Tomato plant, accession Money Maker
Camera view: tilt-top (135 deg); turntable rotation: 60 degrees
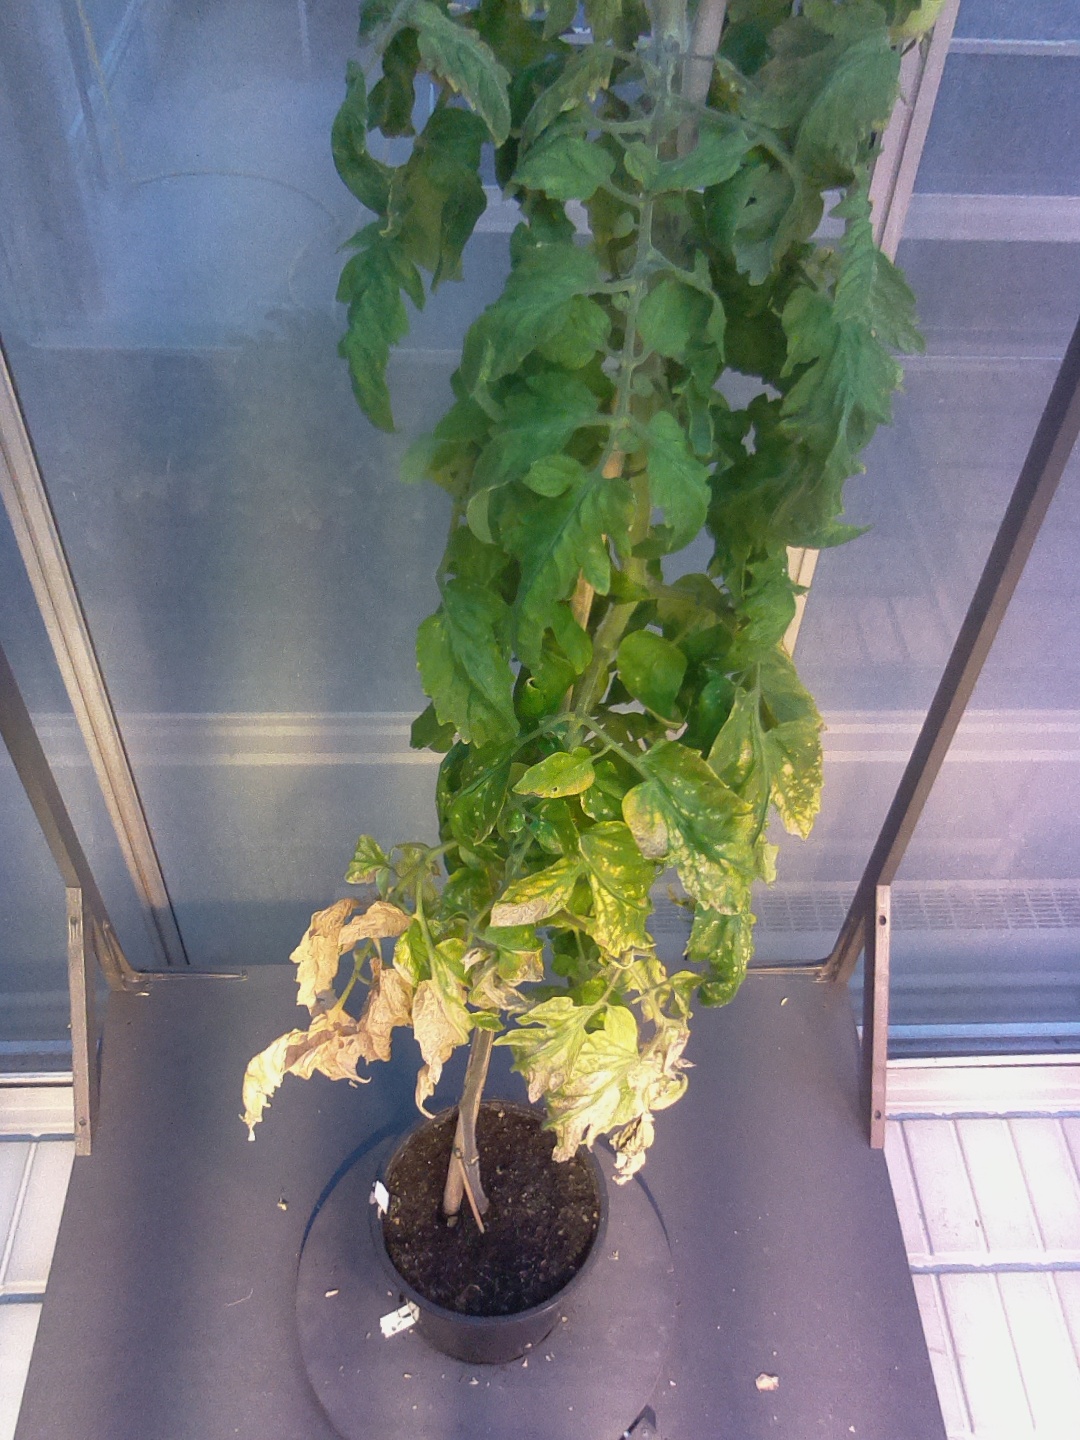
BBCH growth stage 79: 90% -100% of final fruit size